Dennis Hull

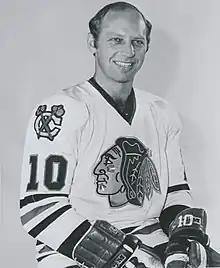
Hull with the Chicago Black Hawks in 1977

Dennis William Hull (born November 19, 1944) is a Canadian former professional ice hockey left winger who played most of his career for the Chicago Black Hawks of the National Hockey League. He is the brother of Bobby Hull and uncle of Brett Hull and Bart Hull.